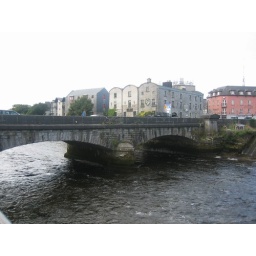
bridge street over the river corrib